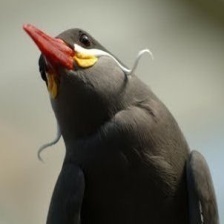
Species: INCA TERN
Scientific name: LAROSTERNA INCA